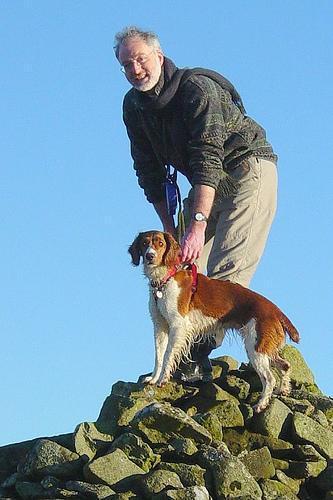
Welsh_springer_spaniel